Mendeley

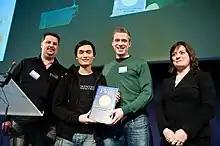
Victor Henning and Jan Reichelt receiving the Plugg "European Start-up of the Year" award, 2009

In 2009, Mendeley won several awards including Plugg.eu "European Start-up of the Year 2009", TechCrunch Europas "Best Social Innovation Which Benefits Society 2009", and The Guardian ranked it #6 in "Top 100 tech media companies".